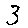
Label: 3